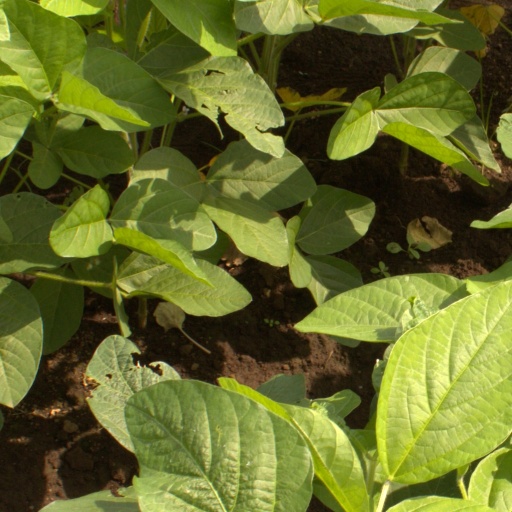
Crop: soybean